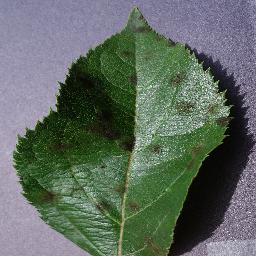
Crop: apple
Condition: scab